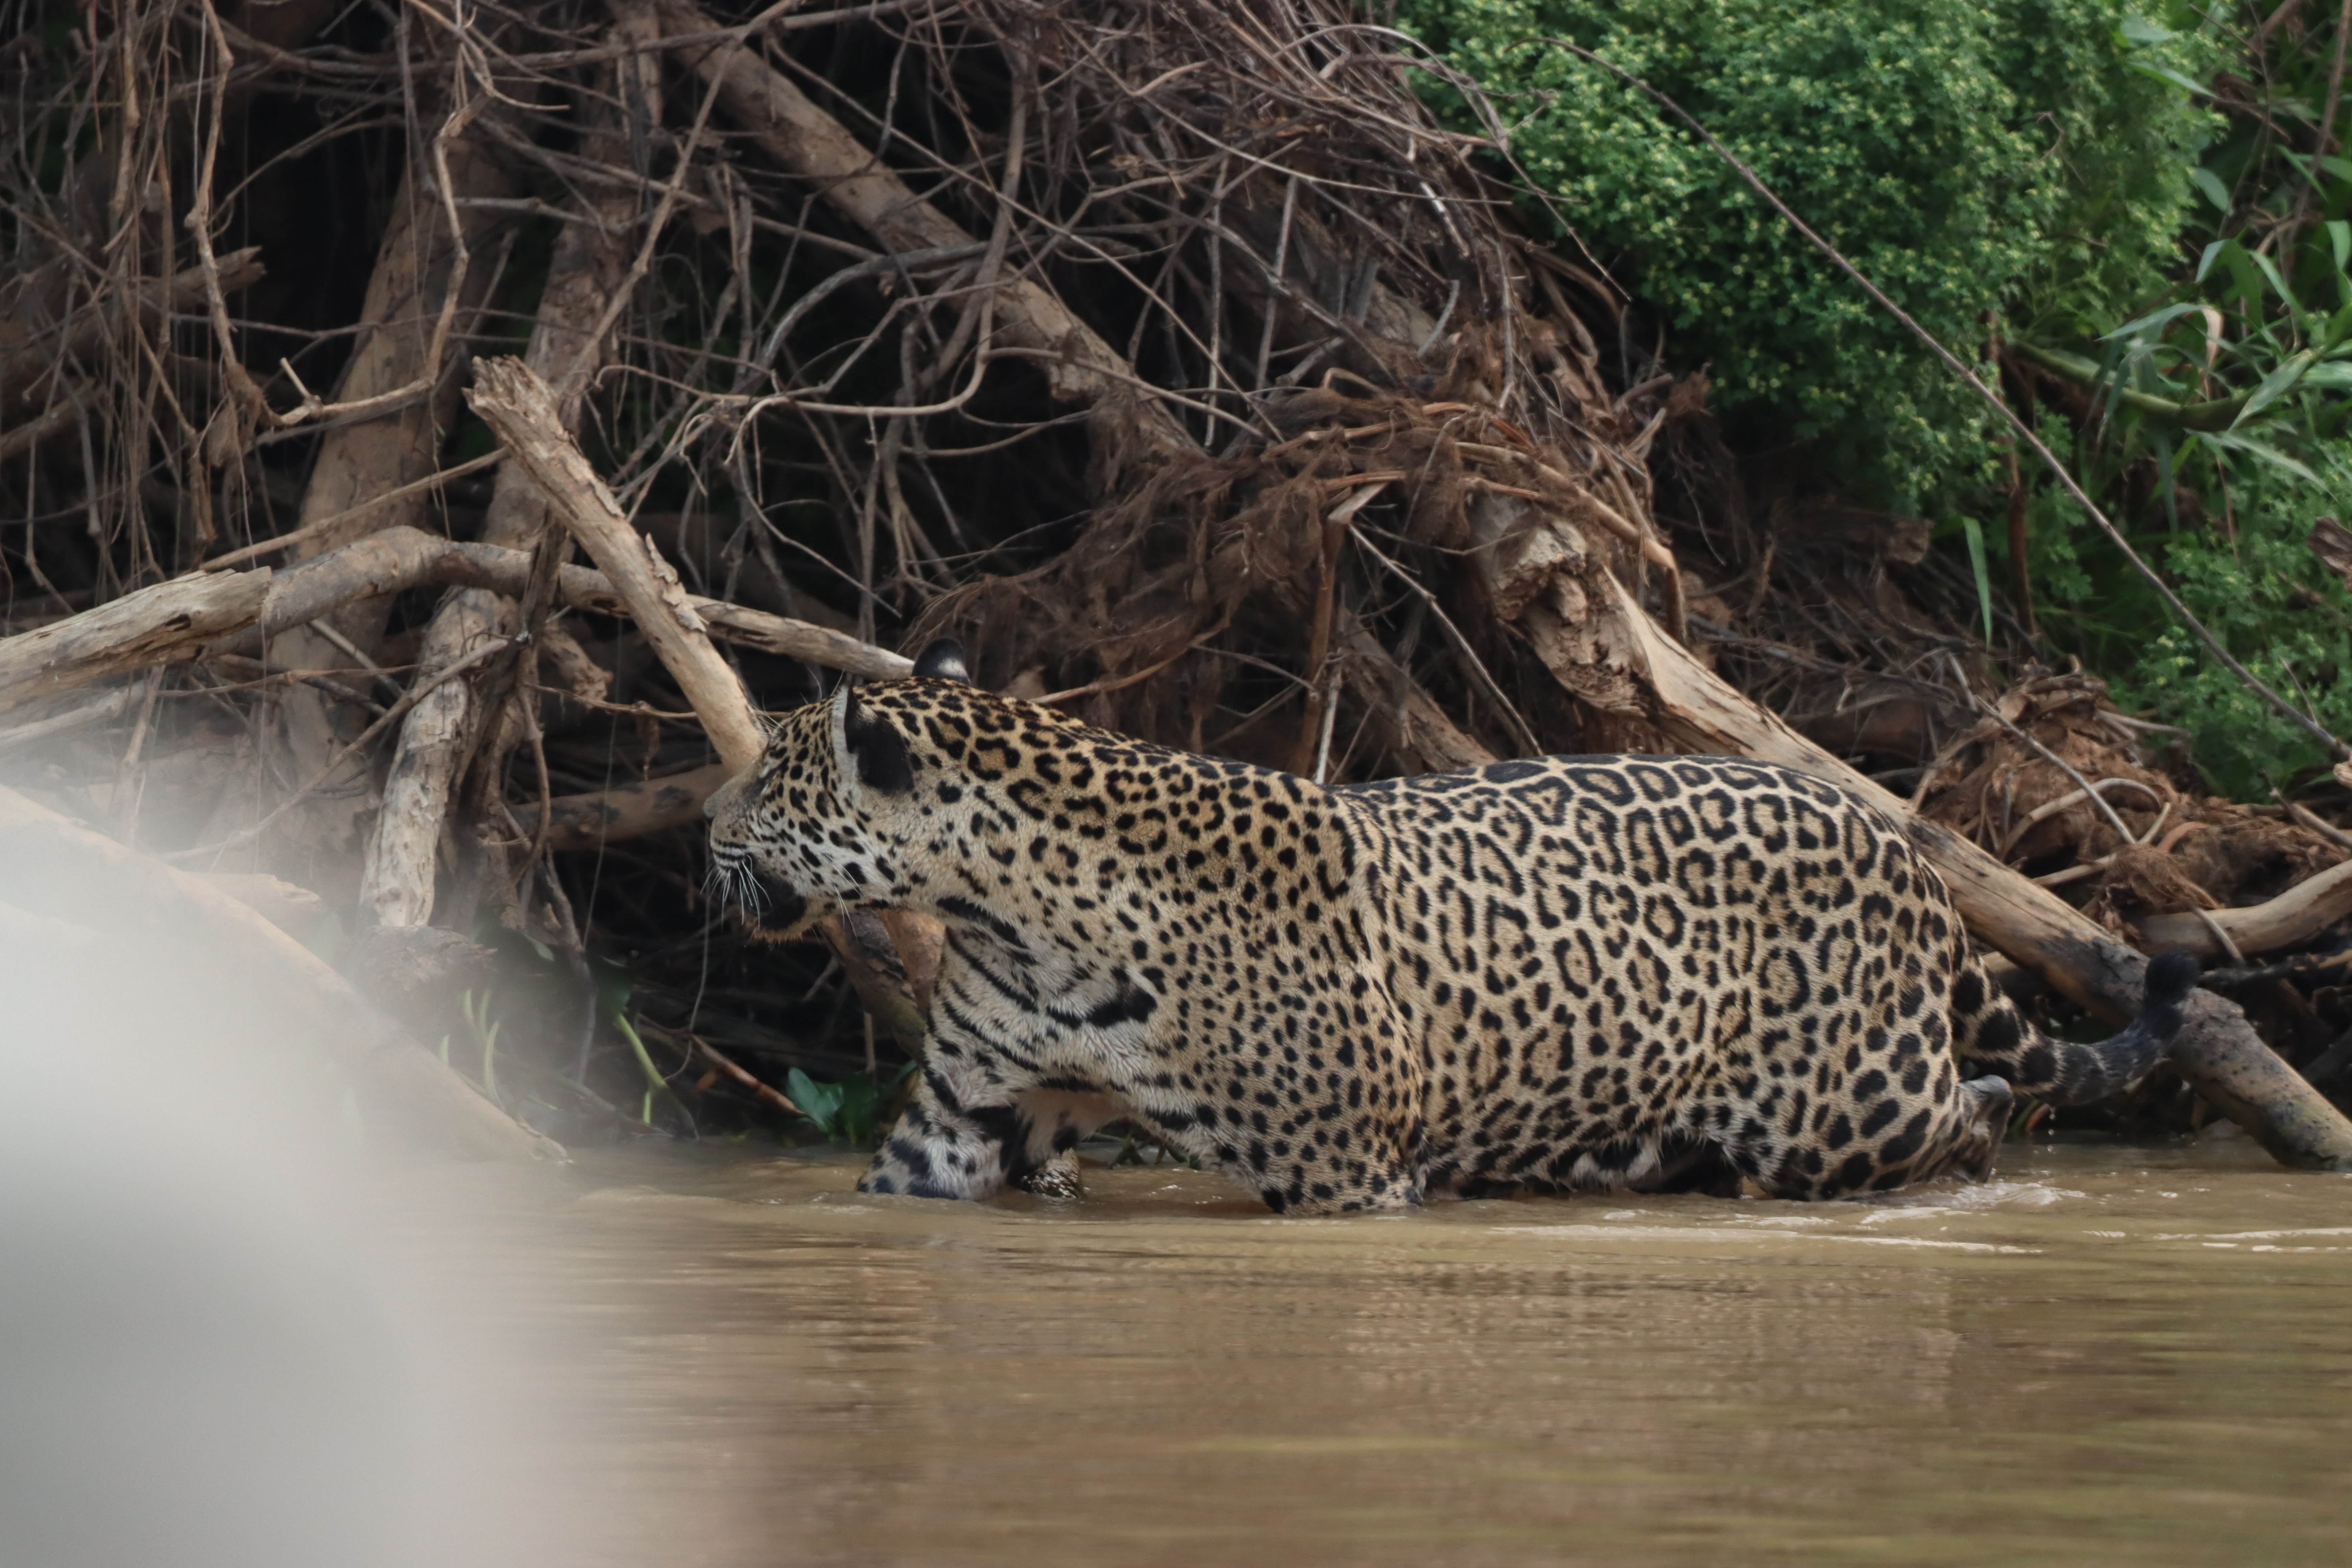
Jaguar: Medrosa